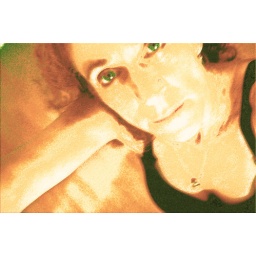
Self portrait in orange & green